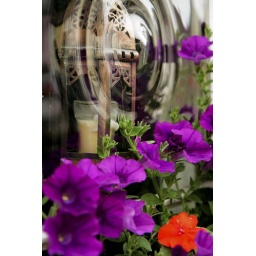
A copper lamp in a unique window in Dulverton, England.